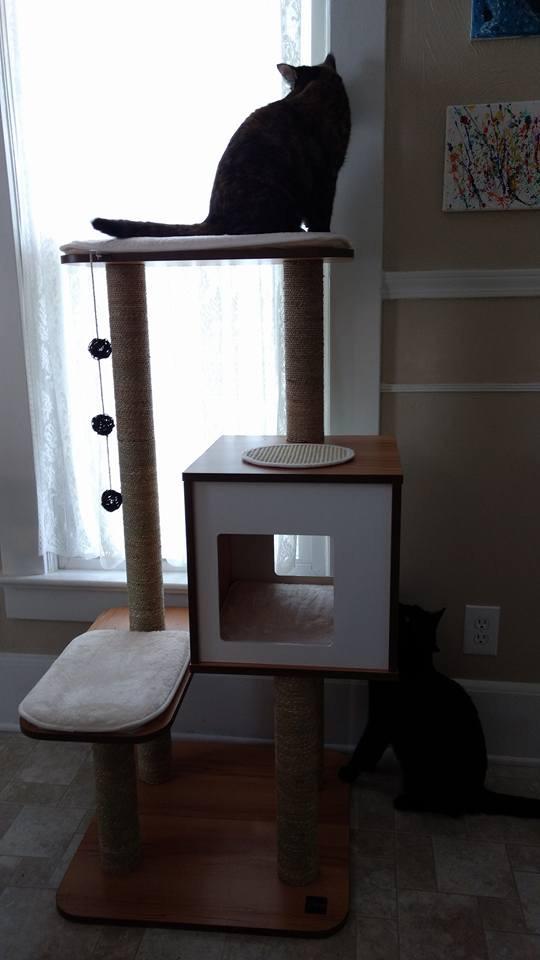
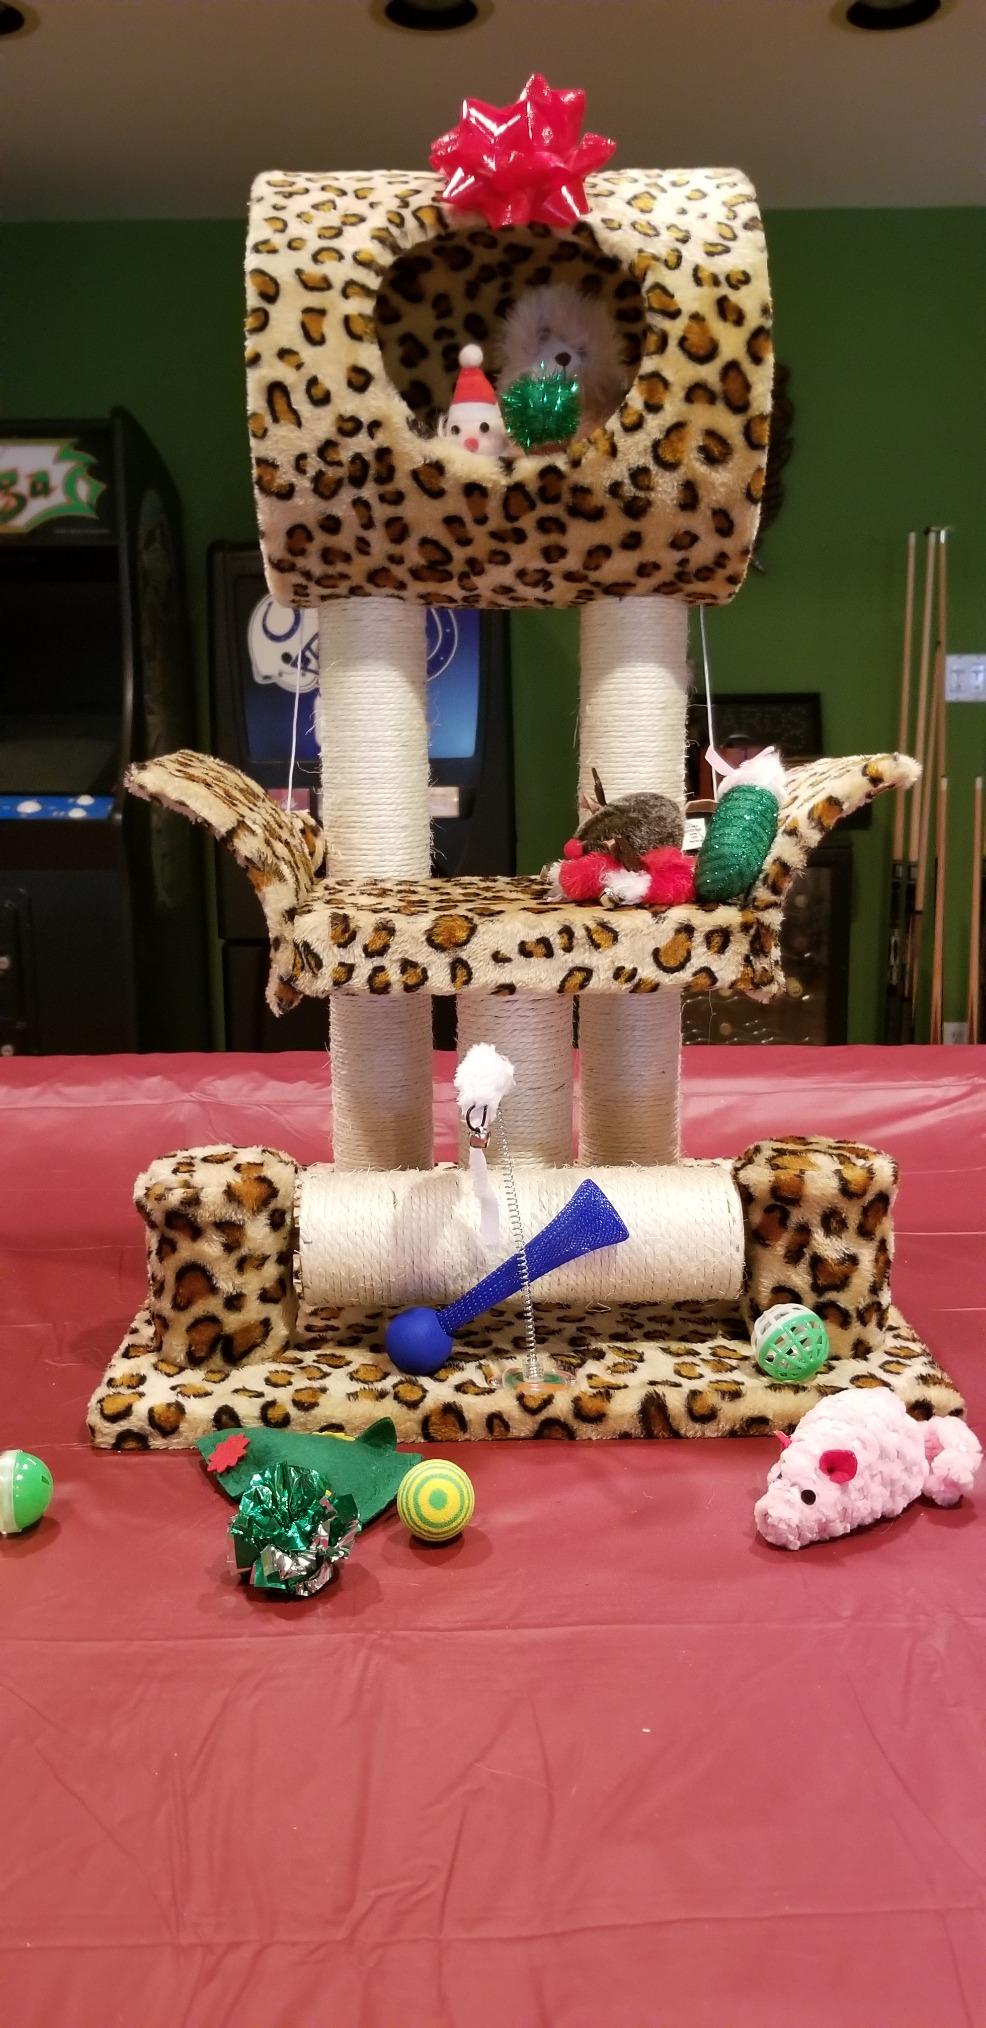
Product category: items_cat tree
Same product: no